List of songs written by G-Dragon

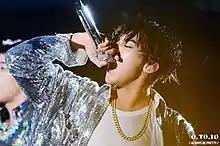
G-Dragon performing in August 2016, as part of Big Bang's 0.TO.10 concert tour in Seoul

G-Dragon is a South Korean rapper, singer-songwriter, record producer, and leader of Korean boy band Big Bang. He is widely known to be the main songwriter and producer of the group, penning all of the group's major hits, including "Lies", "Last Farewell", and "Haru Haru" which is one of the most digitally downloaded songs in Korean music history. "The Korea Times" has called him a "genius singer-songwriter", citing that his songs became instant hits and anthems for young people around the country. In 2008, G-Dragon became the youngest person to be listed on The 10 Greatest Korean Composers at the age of 20. He was named the Top Songwriter of 2012 by Melon. As of July 2022, the Korea Music Copyright Association has 175 songs listed under his name. G-Dragon has written 24 number one songs on the Gaon Digital Chart.